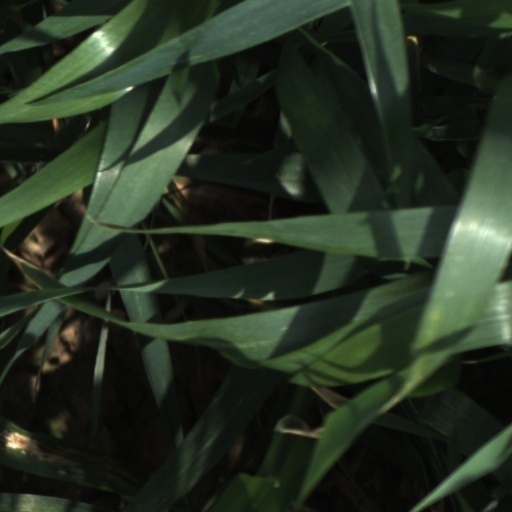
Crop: wheat